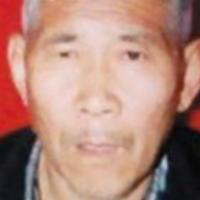
Age group: age 66-80